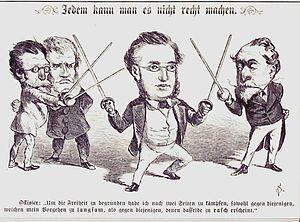
Émile Ollivier, né le 2 juillet 1825 à Marseille et mort à Saint-Gervais-les-Bains le 20 août 1913, est un homme d'État français.